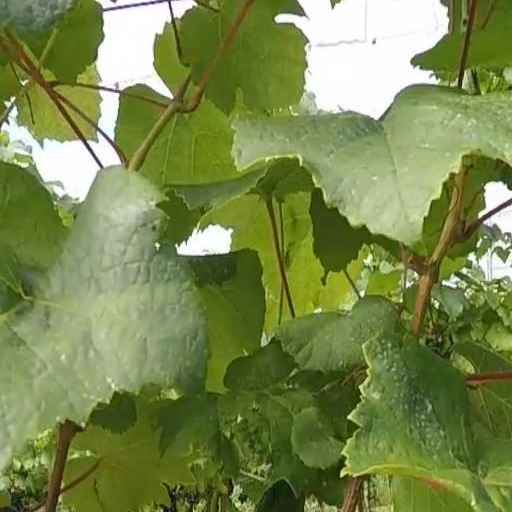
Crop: grape